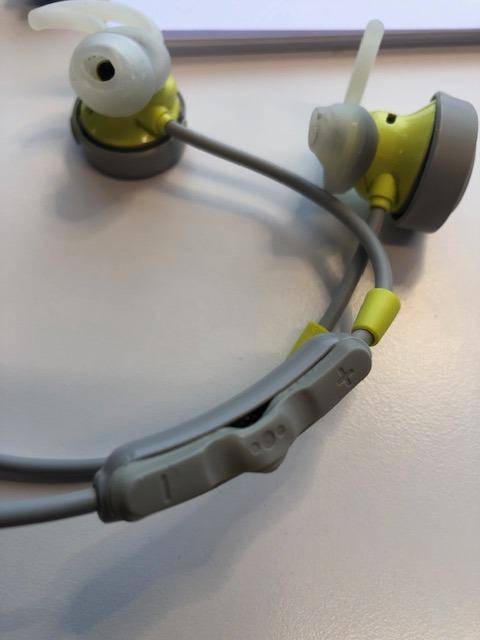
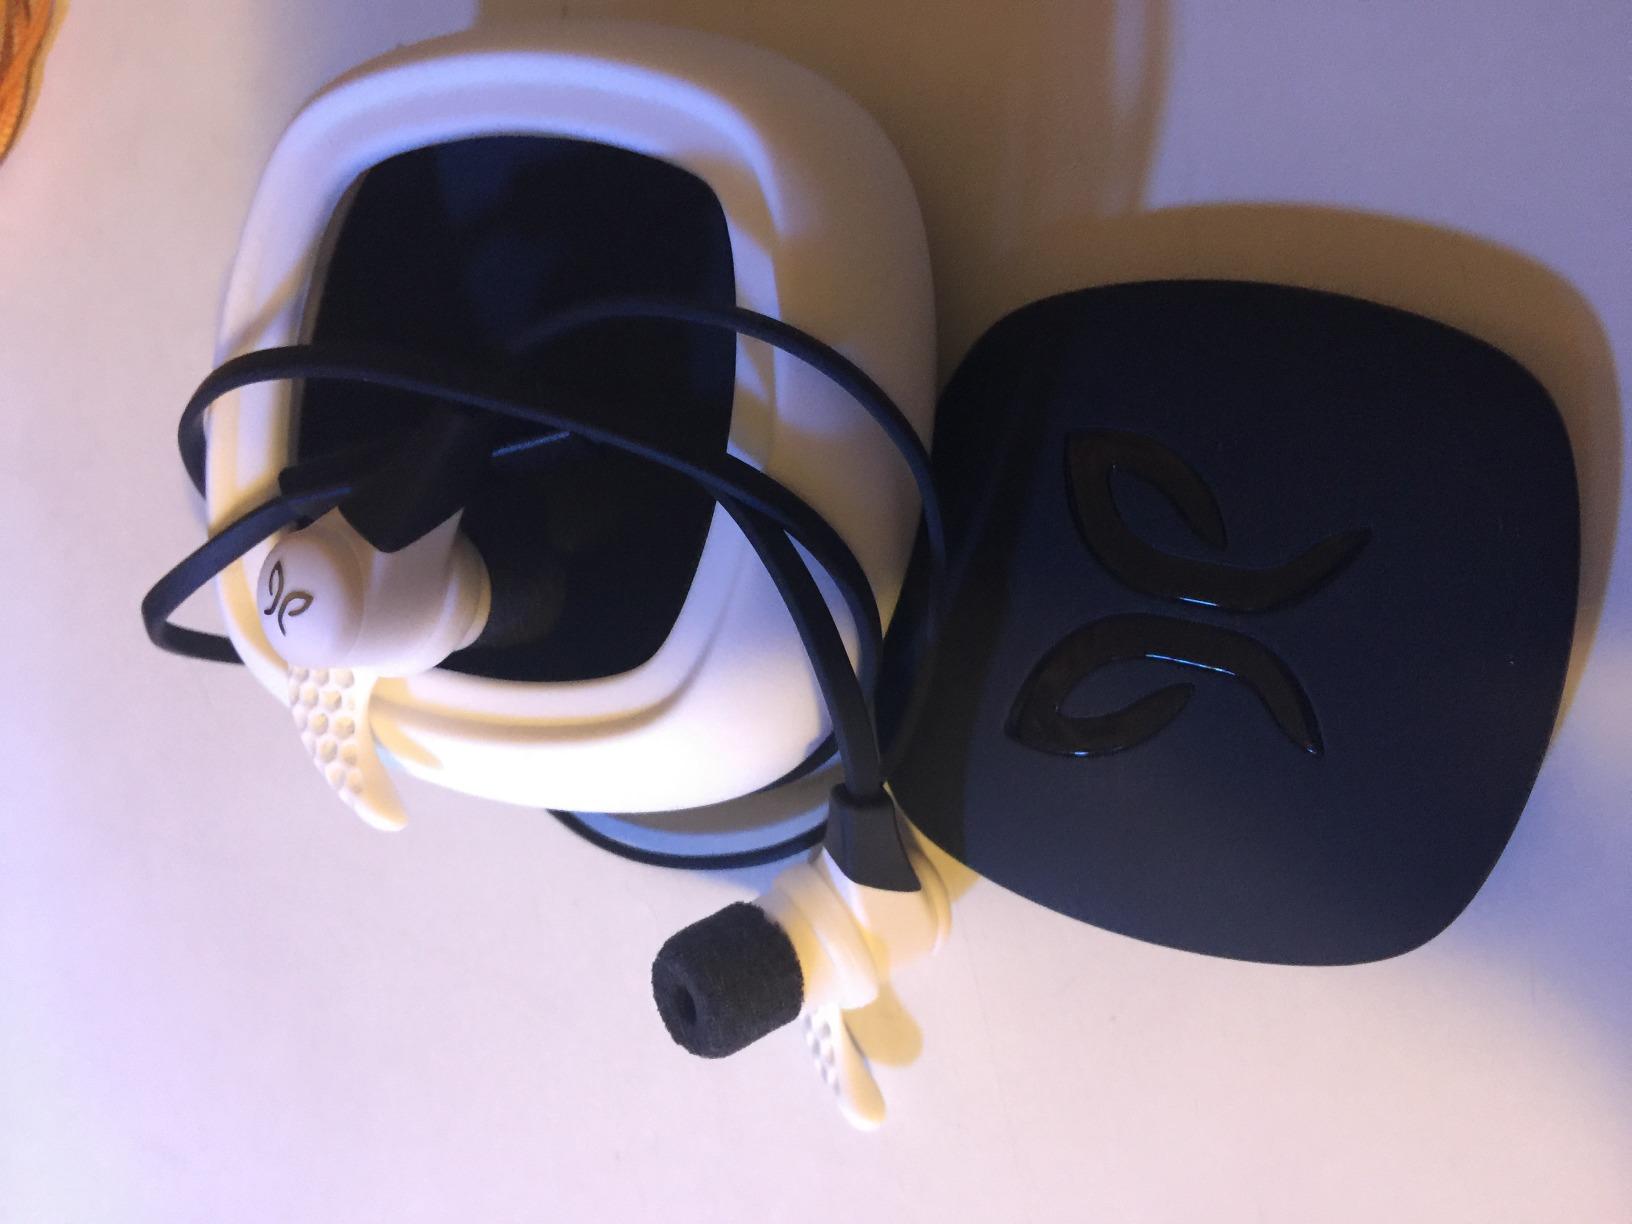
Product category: headphones
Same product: no